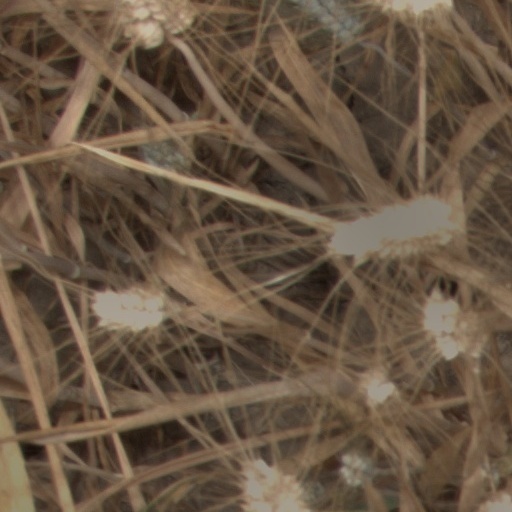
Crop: wheat